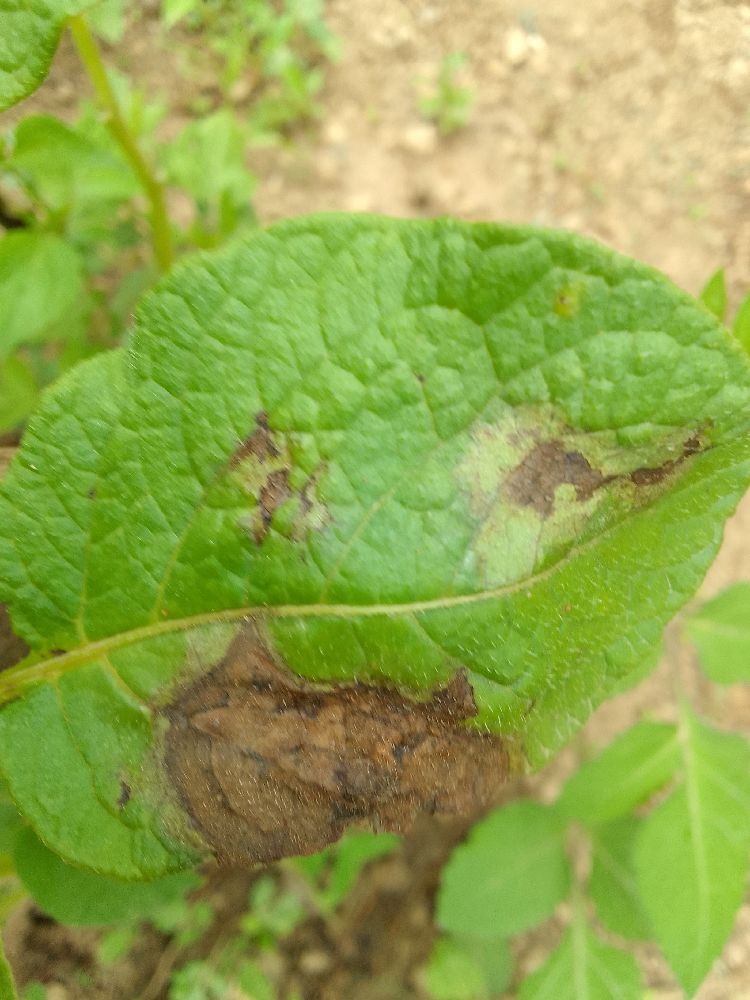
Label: Late blight